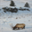
Label: deer